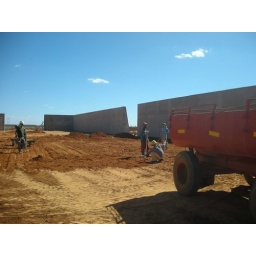
Start of building the concrete floor on the first storage shed in Roda Velha.